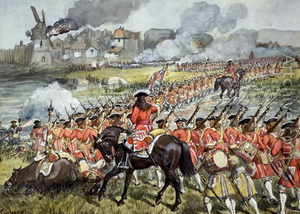
La deuxième bataille de Höchstädt, également appelée bataille de Hochstett ou encore bataille de Blenheim, livrée le 13 août 1704, est un affrontement majeur de la guerre de Succession d'Espagne qui opposait le royaume de France et l'Électorat de Bavière à la Grande Alliance rassemblant l'Angleterre, les Provinces-Unies, le Portugal et le Saint-Empire. Elle a été livrée sur un front d’un peu plus de 6 kilomètres en Bavière, de Höchstädt an der Donau à Blenheim.